Liebermann Villa

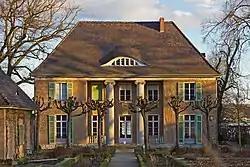
The Liebermann Villa

The Liebermann Villa is a museum located in the former summer residence of the German painter Max Liebermann. It is situated directly at the shores of Lake Wannsee in Berlin. It has been open to public since April 30, 2006 and shows a collection of Liebermann's paintings of his villa and its garden.